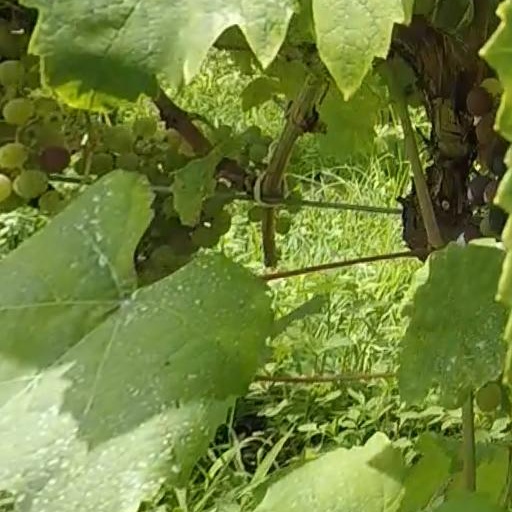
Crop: grape